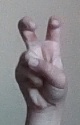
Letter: toot